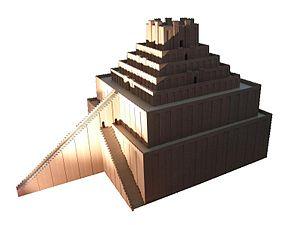
Etemenanki est une ziggourat dédiée au dieu Mardouk à Babylone achevée sous le règne de Nabopolassar et surtout Nabuchodonosor II construite au nord de l'Esagil. À l'origine haut de sept étages, il ne subsiste plus rien de l'édifice hormis son empreinte au sol. L’édification et l’existence de la tour s’étalent sur presque 20 siècles d’histoire, depuis la première dynastie babylonienne jusqu’au début de l’ère chrétienne.
La religion de la Mésopotamie rassemble les pratiques et croyances religieuses des divers peuples qui ont vécu en Mésopotamie pendant l'Antiquité, entre le IVᵉ millénaire av. J.‑C. et le début de notre ère : Sumériens, Akkadiens, Babyloniens, Assyriens pour les principaux.
Une ziggurat est un édifice religieux mésopotamien à degrés, présent aussi en Élam, constitué de plusieurs terrasses supportant probablement un temple construit à son sommet. Le terme vient de l'akkadien ziqqurratu, dérivé du verbe zaqāru, « élever », « construire en hauteur ». On peut donc le traduire par « la très haute ». Il s'agit du monument le plus spectaculaire de la civilisation mésopotamienne, dont le souvenir a survécu bien après sa disparition grâce au récit biblique de la Tour de Babel, inspiré par la ziggurat de Babylone.
Babylone était une ville antique de Mésopotamie. C'est aujourd'hui un site archéologique majeur qui prend la forme d'un champ de ruines incluant des reconstructions partielles dans un but politique ou touristique. Elle est située sur l'Euphrate dans ce qui est aujourd'hui l'Irak, à environ 100 km au sud de l'actuelle Bagdad, près de la ville moderne de Hilla.